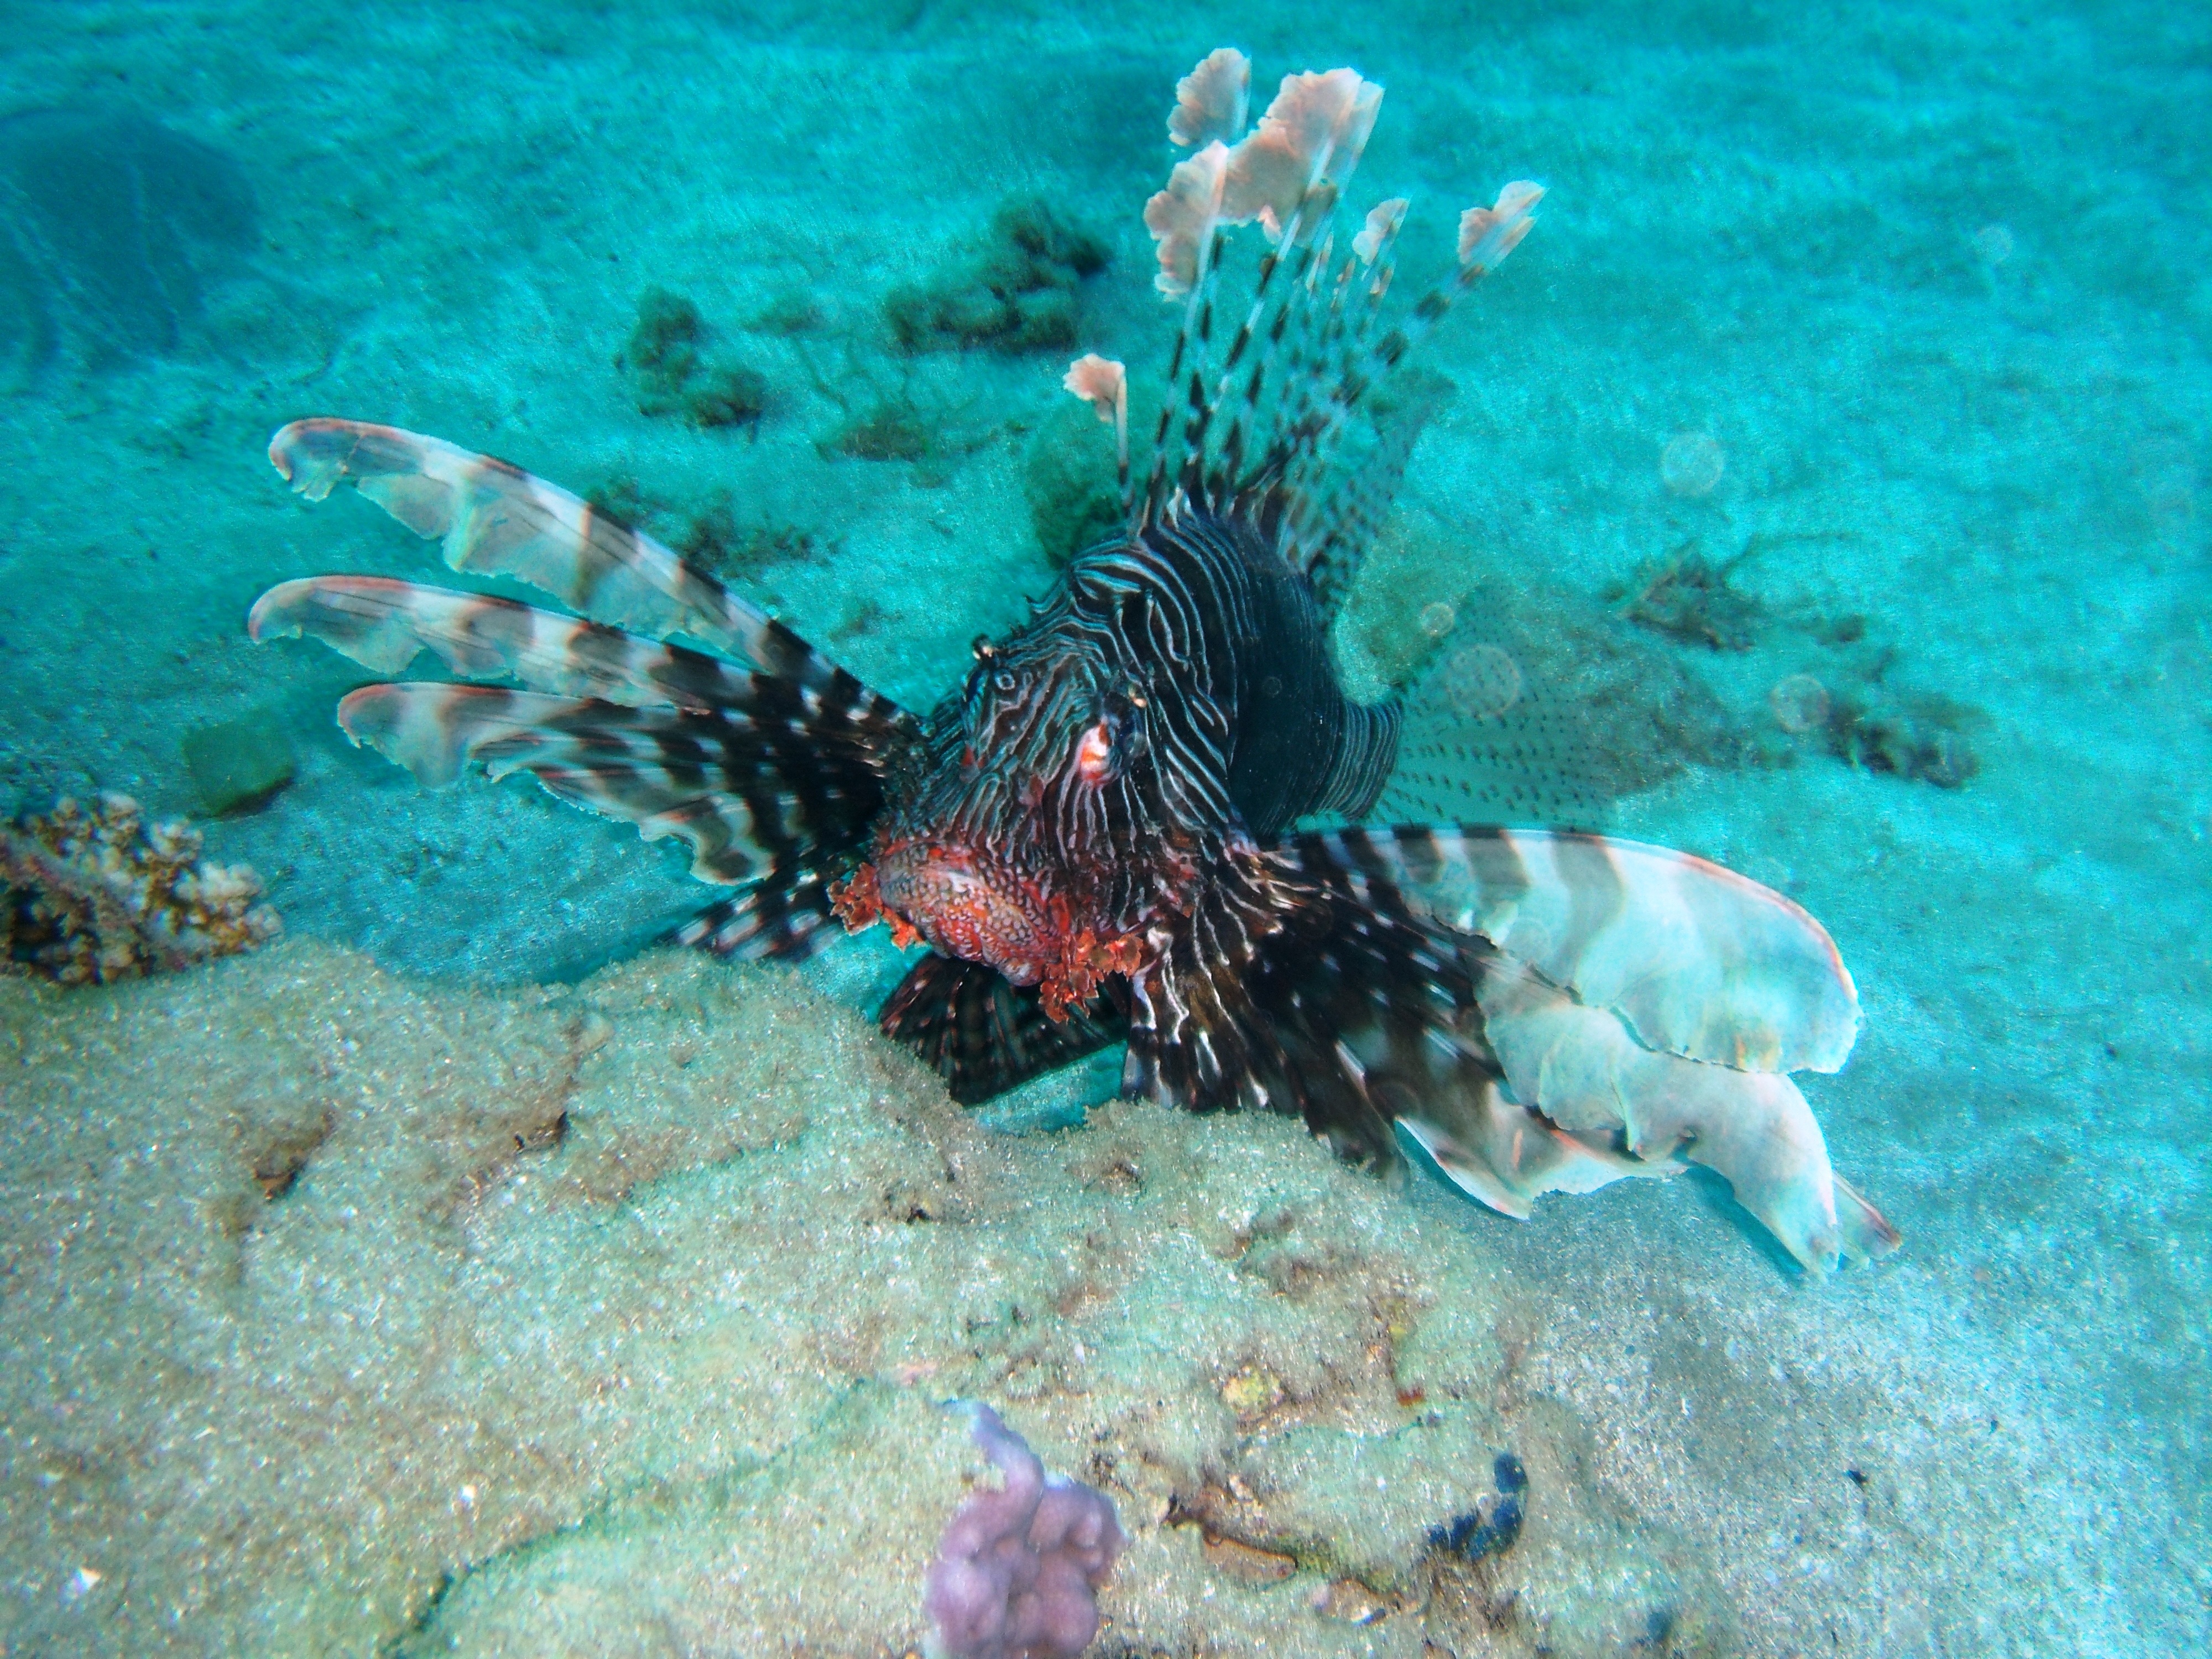
sea, water, nature, animal, diving, underwater, love, pet, biology, sea turtle, fish, coral, swimming, coral reef, reef, embrace, animals, under water, water sport, cay, loggerhead, marine biology, coral reef fish